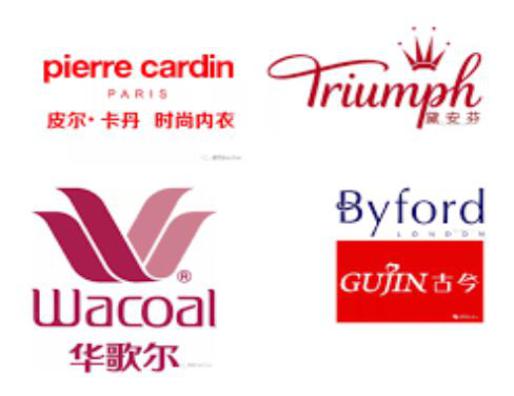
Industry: Clothes